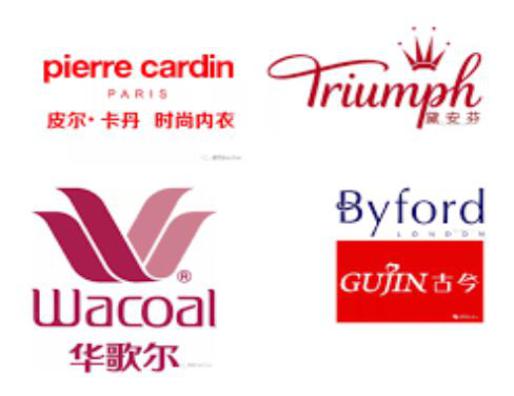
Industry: Clothes